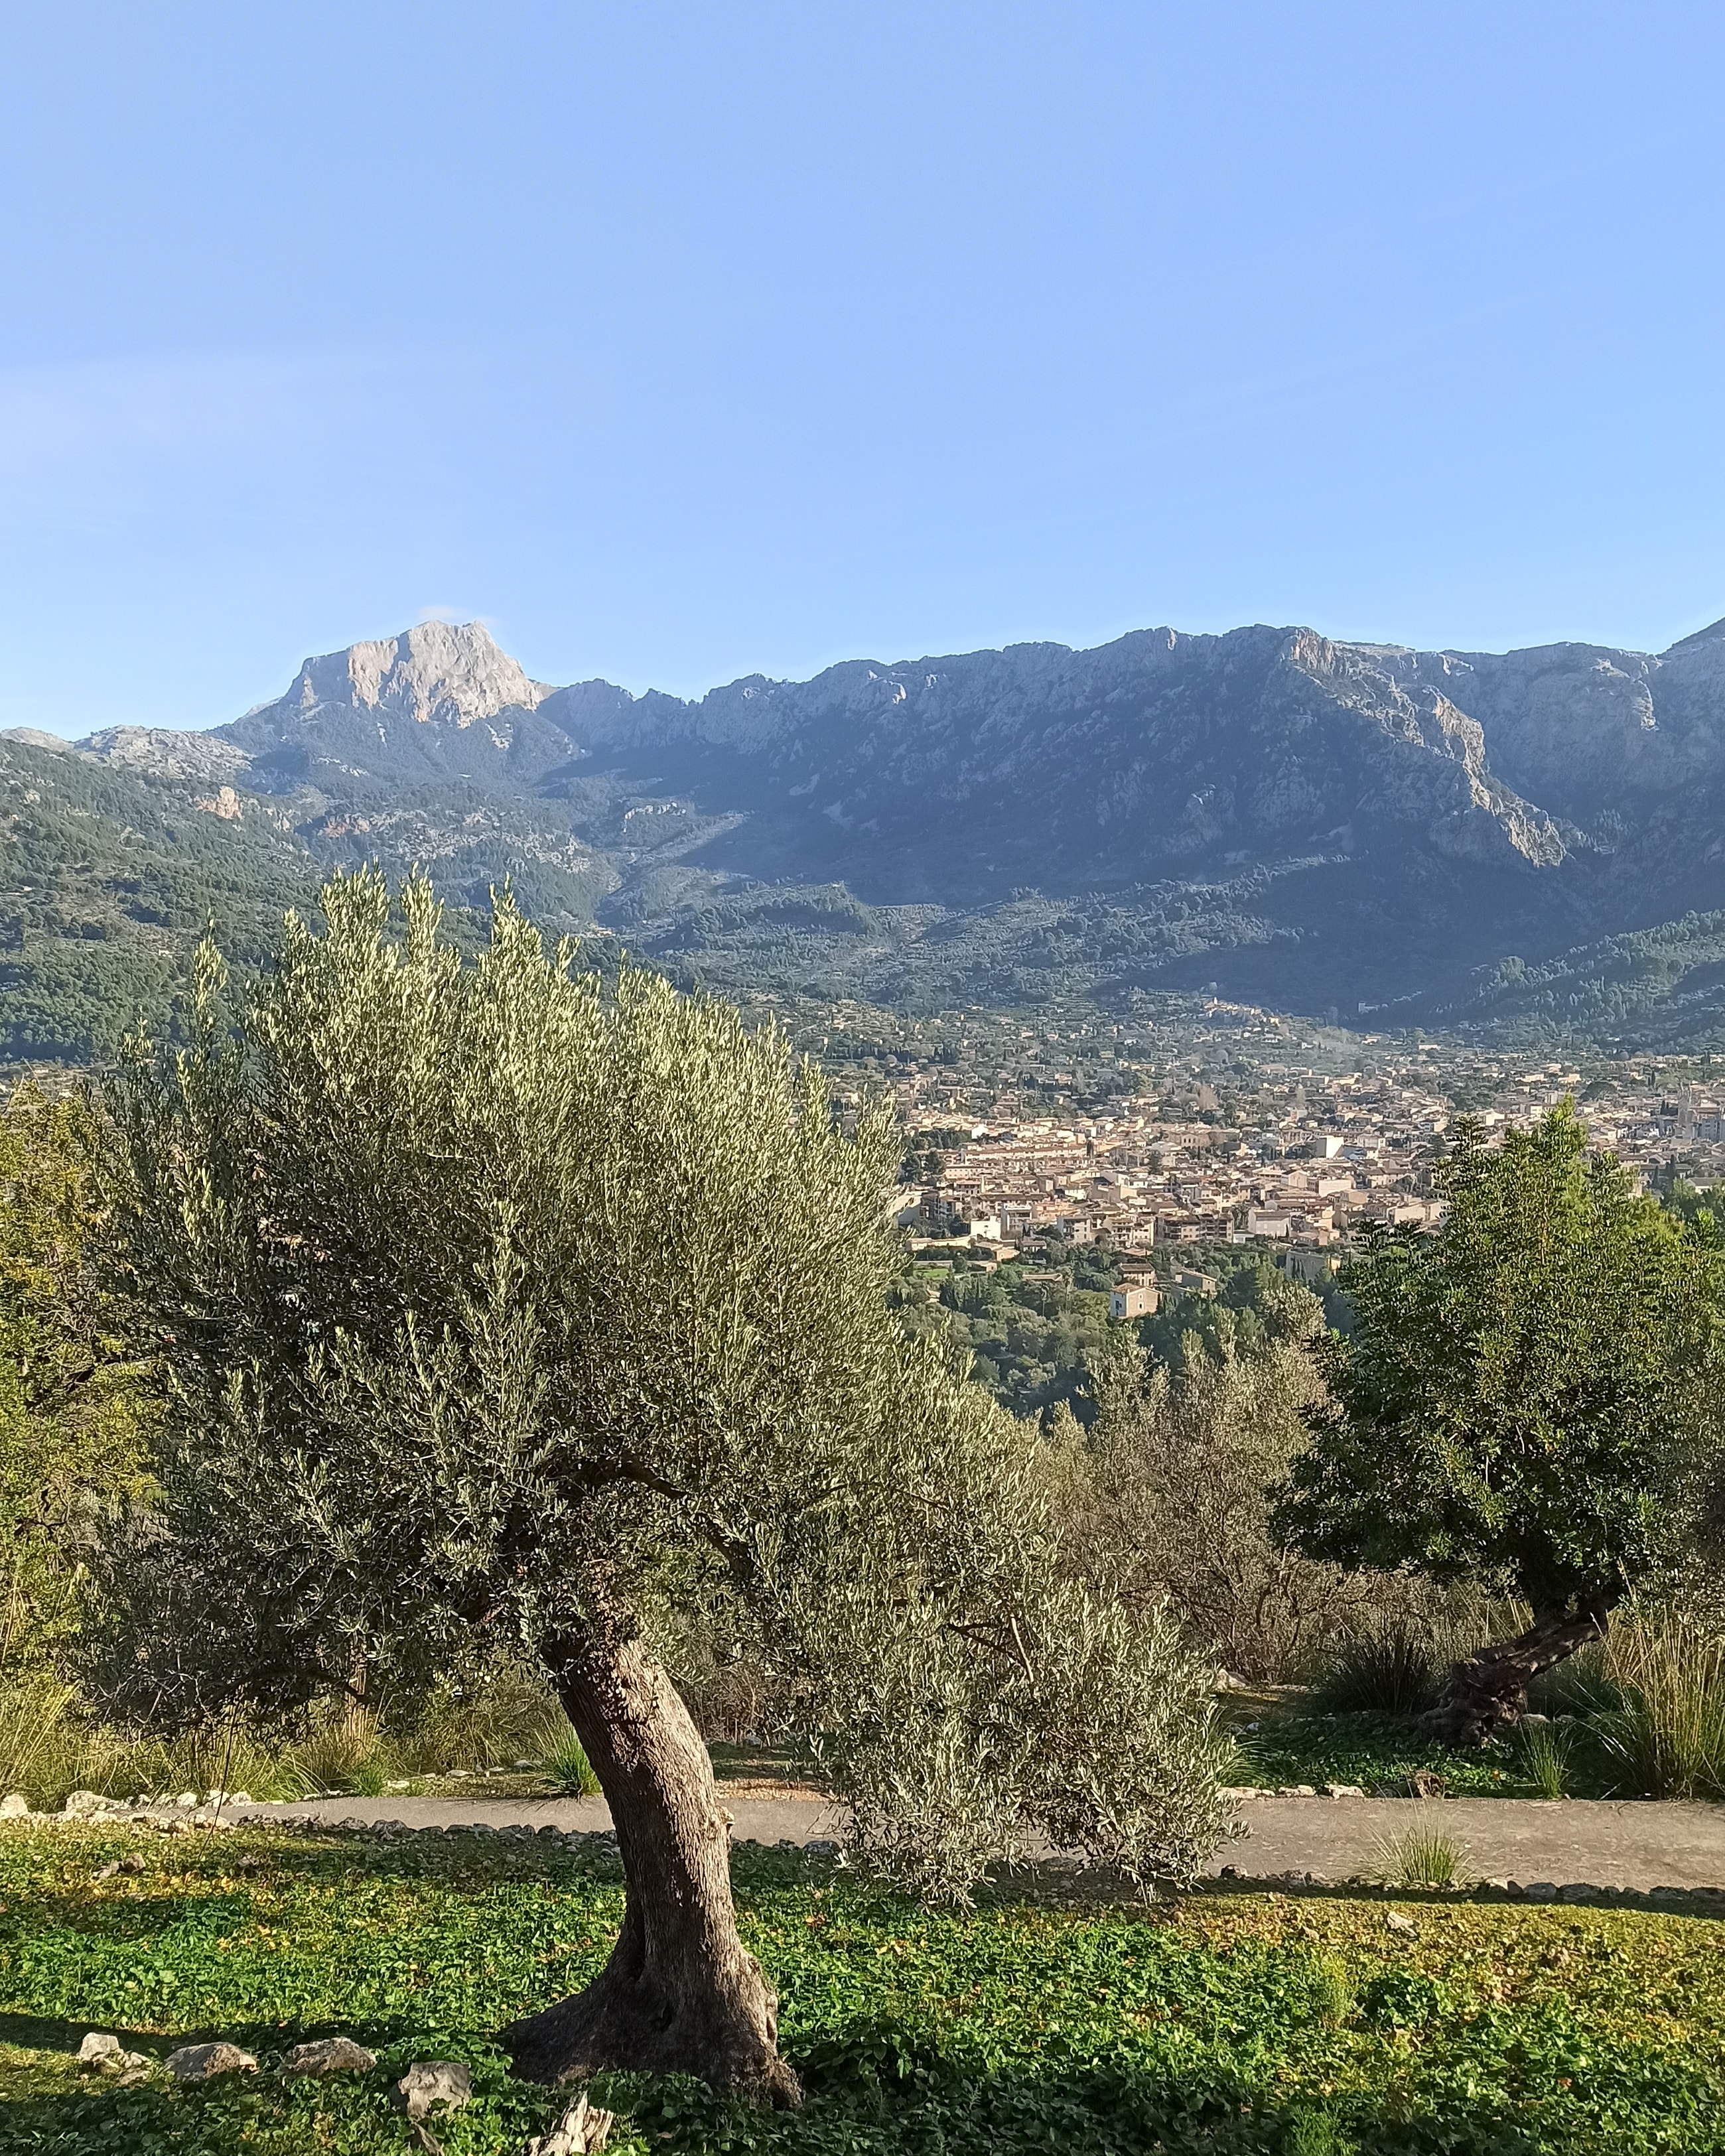
balearic, island, sky, mountain, plant, plant community, natural landscape, land lot, grass, tree, grassland, plain, landscape, meadow, forest, trunk, wood, grass family, valley, shrub, prairie, field, mountain range, horizon, hill, People in nature, plateau, pasture, temperate broadleaf and mixed forest, conifer, massif, nature reserve, rock, chaparral, shrubland, plantation, ridge, tropical and subtropical coniferous forests, soil, road, steppe, spruce fir forest, woodland, temperate coniferous forest, agriculture, fir, plant stem, pine family, shadow, pine, wildflower, farm